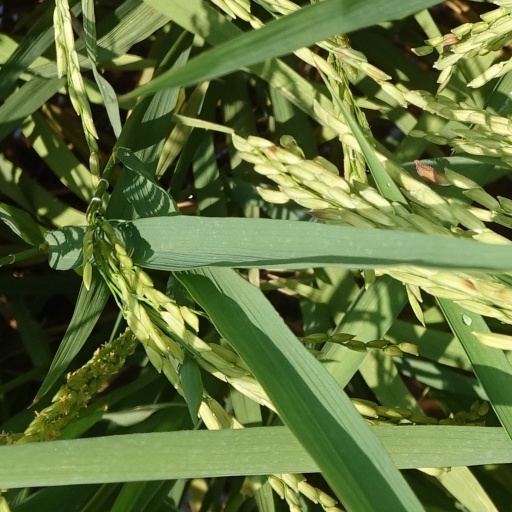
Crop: rice